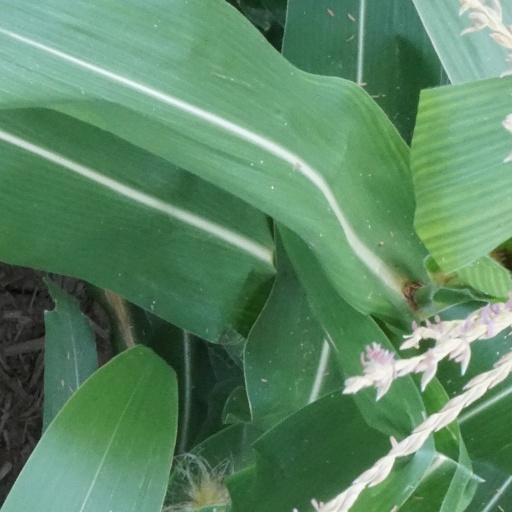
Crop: maize; corn